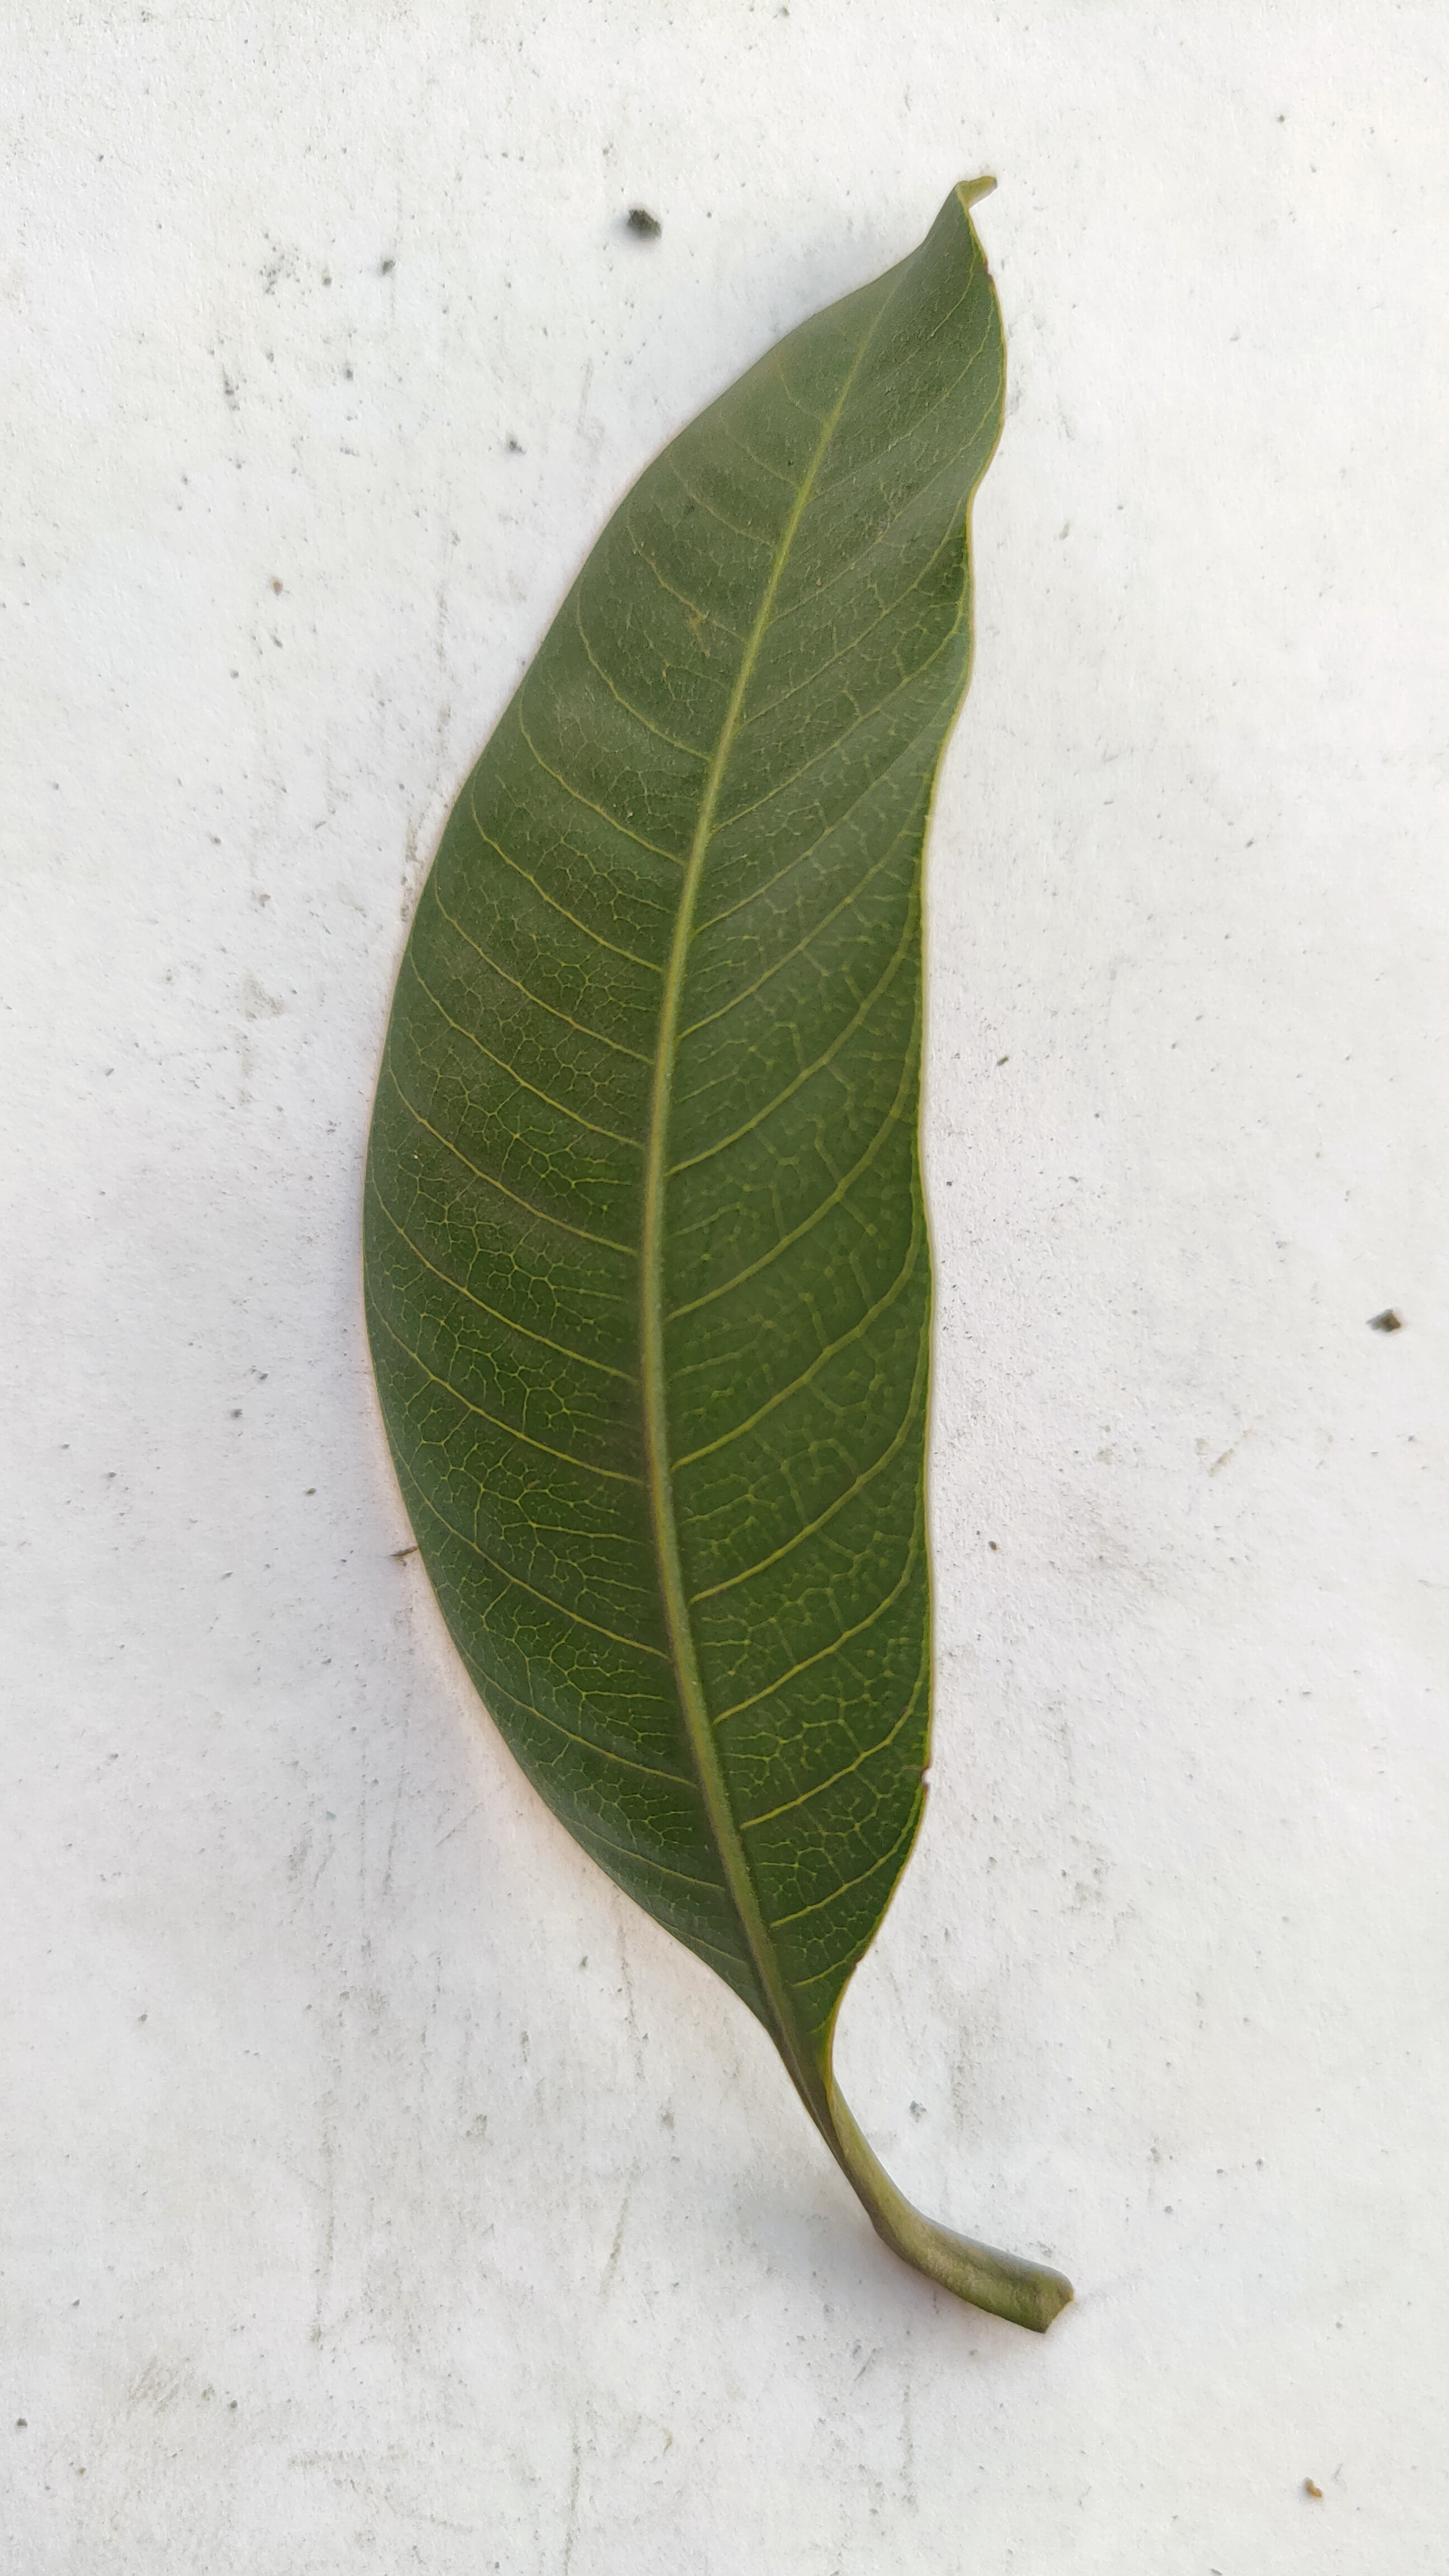
Leaf variety: Mango